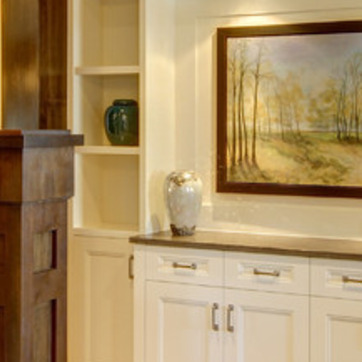
Material: ceramic